George IV

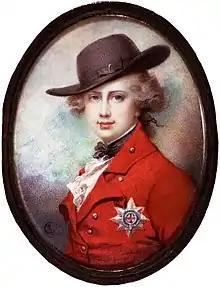
Portrait miniature by Richard Cosway, –82

George was born at St James's Palace, London, on 12 August 1762, the first child of King George III and Queen Charlotte. As the eldest son of a British sovereign, he automatically became Duke of Cornwall and Duke of Rothesay at birth; he was created Prince of Wales and Earl of Chester a few days later. On 18 September of the same year, he was baptised by Thomas Secker, Archbishop of Canterbury. His godparents were his maternal uncle Adolphus Frederick IV, Duke of Mecklenburg-Strelitz (for whom the Lord Chamberlain, William Cavendish, 4th Duke of Devonshire, stood proxy); his paternal grand-uncle Prince William, Duke of Cumberland; and his grandmother Augusta, Dowager Princess of Wales. George was a talented student and quickly learned to speak French, German and Italian, in addition to his native English.